Ohio State Route 310

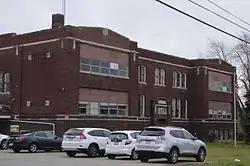
Former school at Etna

SR 310 starts at a T-intersection with SR 204 in Liberty Township in rural northern Fairfield County. A little more than north of SR 204, SR 310 meets Palmer Road, which straddles the Fairfield–Licking county line. Less than after crossing into Licking County's Etna Township, SR 310 arrives at a diamond interchange with Interstate 70 (I-70).